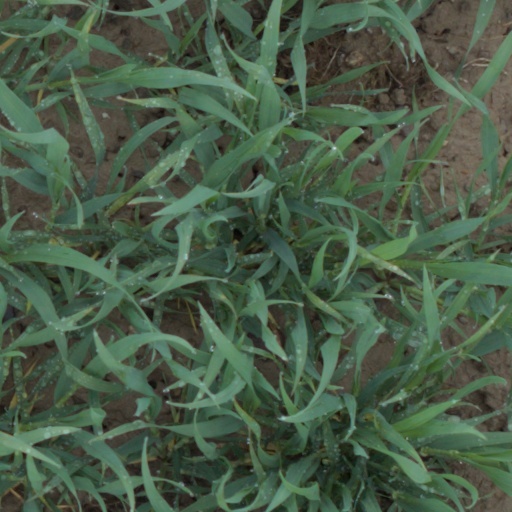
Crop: wheat